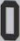
Number: 0